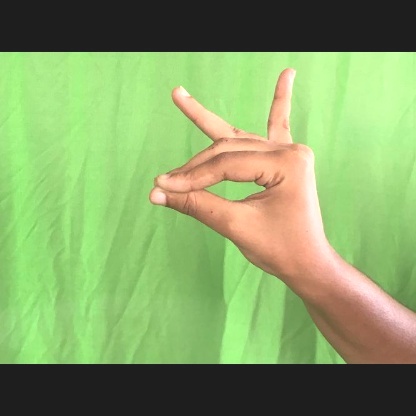
Mudra: Katakamukha